Aadorf railway station

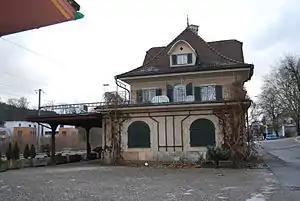
The station building in 2010

Aadorf railway station is a railway station in the municipality of Aadorf, in the Swiss canton of Thurgau. It is an intermediate stop on the standard gauge St. Gallen–Winterthur line of Swiss Federal Railways.